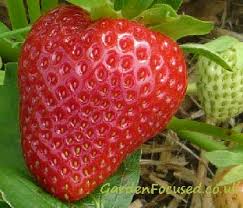
Label: Strawberry